Vishalakshi Temple

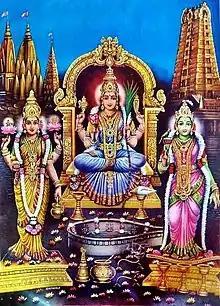
Vishalakshi (leftmost) with Kamakshi and Meenakshi.

Vishalakshi, the "wide-eyed" goddess is often associated two other goddesses: Kamakshi, the "love-eyed" goddess of Kanchipuram and Minakshi, the "fish-eyed" of Madurai, prominently because of their similar names. Together the three are regarded the most important Goddess temples by Tamil People. While Vishalakshi dwells in North India, the other goddess temples are in Tamil Nadu, South India. Tamil People venerated Vishalakshi for ages and have strong ties with the temple.